Local government in the United States

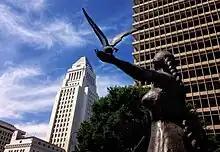
The "Embodied" statue, representing justice, in the Civic Center neighborhood of Los Angeles, California, which mostly consists of City of Los Angeles government offices. Visible in the background are the Los Angeles City Hall and the Clara Shortridge Foltz Criminal Justice Center.

Most U.S. states and territories have at least two tiers of local government: counties and municipalities. Louisiana uses the term parish and Alaska uses the term borough for what the U.S. Census Bureau terms county equivalents in those states. Civil townships or towns are used as subdivisions of a county in 20 states, mostly in the Northeast and Midwest.